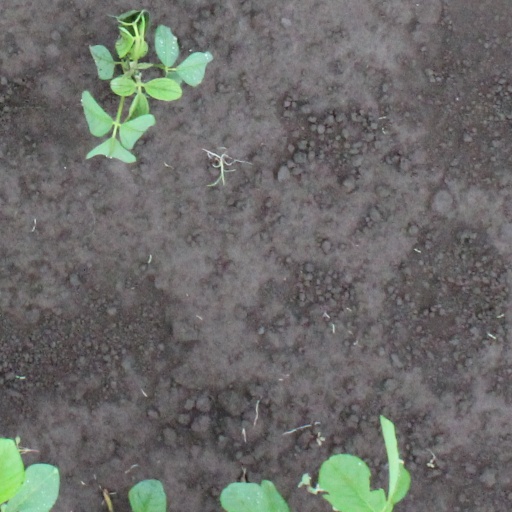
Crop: soybean